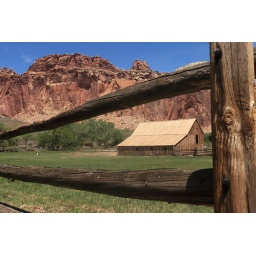
Barn and wooden fence in the historic town of Fruita within Capitol Reef National Park.